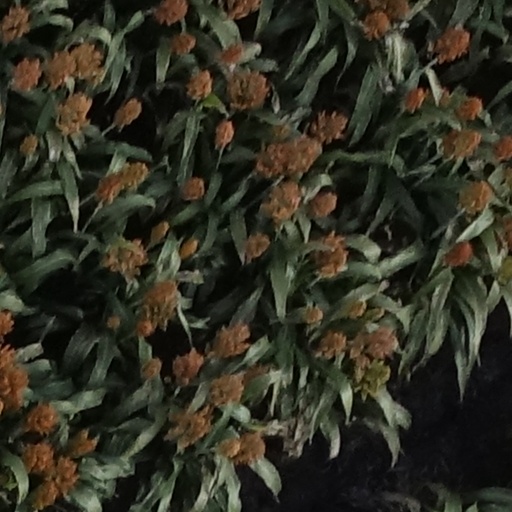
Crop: sorghum